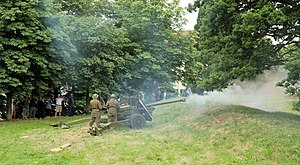
Salut
Kanonsalut 6. juli 2014 i Fredericia ved Landsoldaten med 76 mm salutkanon i anledning af årsdagen for Udfaldet fra Fredericia.
Kanonsalut 6. juli 2014 i Fredericia ved Landsoldaten
Salut er affyring af en række løse skud fra kanoner eller andre skydevåben som en hilsen der tilkendegiver respekt over for nationalflag eller højtstående personer, oftest statsoverhoveder, kongelige og militærpersoner, samt ved særlige festlige lejligheder.